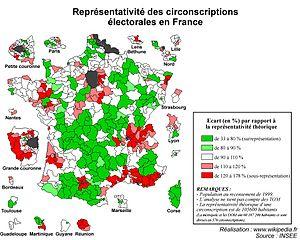
Carte des circonscriptions législatives françaises (hors TOM) avec l'ampleur de la sous-représentation ou surreprésentation (écart en
La première circonscription de la Haute-Saône est l'une des deux circonscriptions législatives françaises que compte le département de la Haute-Saône situé en région Franche-Comté.
La première circonscription du Gard est l'une des 6 circonscriptions législatives françaises que compte le département du Gard situé en région Occitanie.
La quatrième circonscription d'Eure-et-Loir est l'une des 4 circonscriptions législatives françaises que compte le département d'Eure-et-Loir situé en région Centre-Val de Loire.
La deuxième circonscription de la Creuse était l'une des 2 circonscriptions législatives françaises que comptait le département de la Creuse situé en région Limousin jusqu'en 2012.
La septième circonscription de la Gironde est l'une des douze circonscriptions législatives françaises que compte le département de la Gironde situé en région Nouvelle-Aquitaine.
Un nouveau découpage des circonscriptions législatives de France a été établi par les deux ordonnances du 29 juillet 2009, ratifiées par les deux Chambres les 19 et 21 janvier 2010, validées par le Conseil constitutionnel le 18 février 2010, et publiées au J.O. le 23 février. La nouvelle carte électorale est entrée en application depuis les élections législatives de 2012.